Kowloon Peninsula

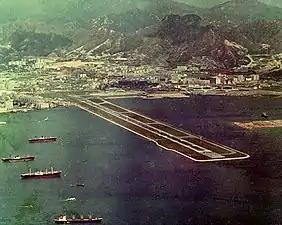
Hong Kong's old airport, Kai Tak, was located in Kowloon.

The Kowloon Peninsula is a peninsula that forms the southern part of the main landmass in the territory of Hong Kong, alongside Victoria Harbour and facing toward Hong Kong Island. The Kowloon Peninsula and Ngong Shuen Chau comprises the Old Kowloon. The Old Kowloon and the area of New Kowloon are collectively known as Kowloon.